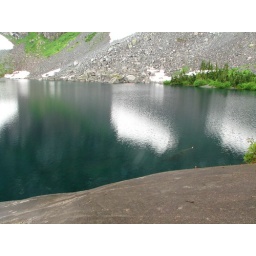
Round picnic rock with Serene lake and talus in the background